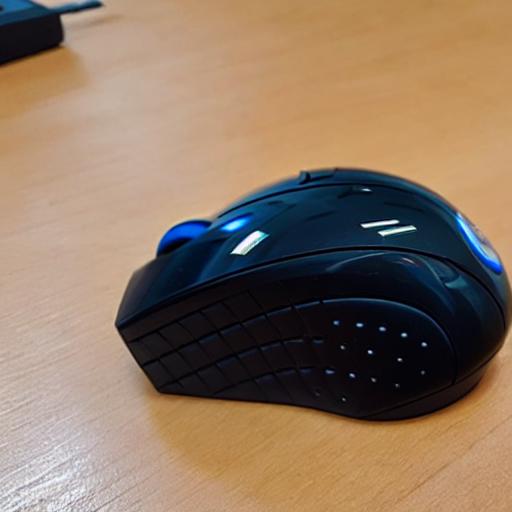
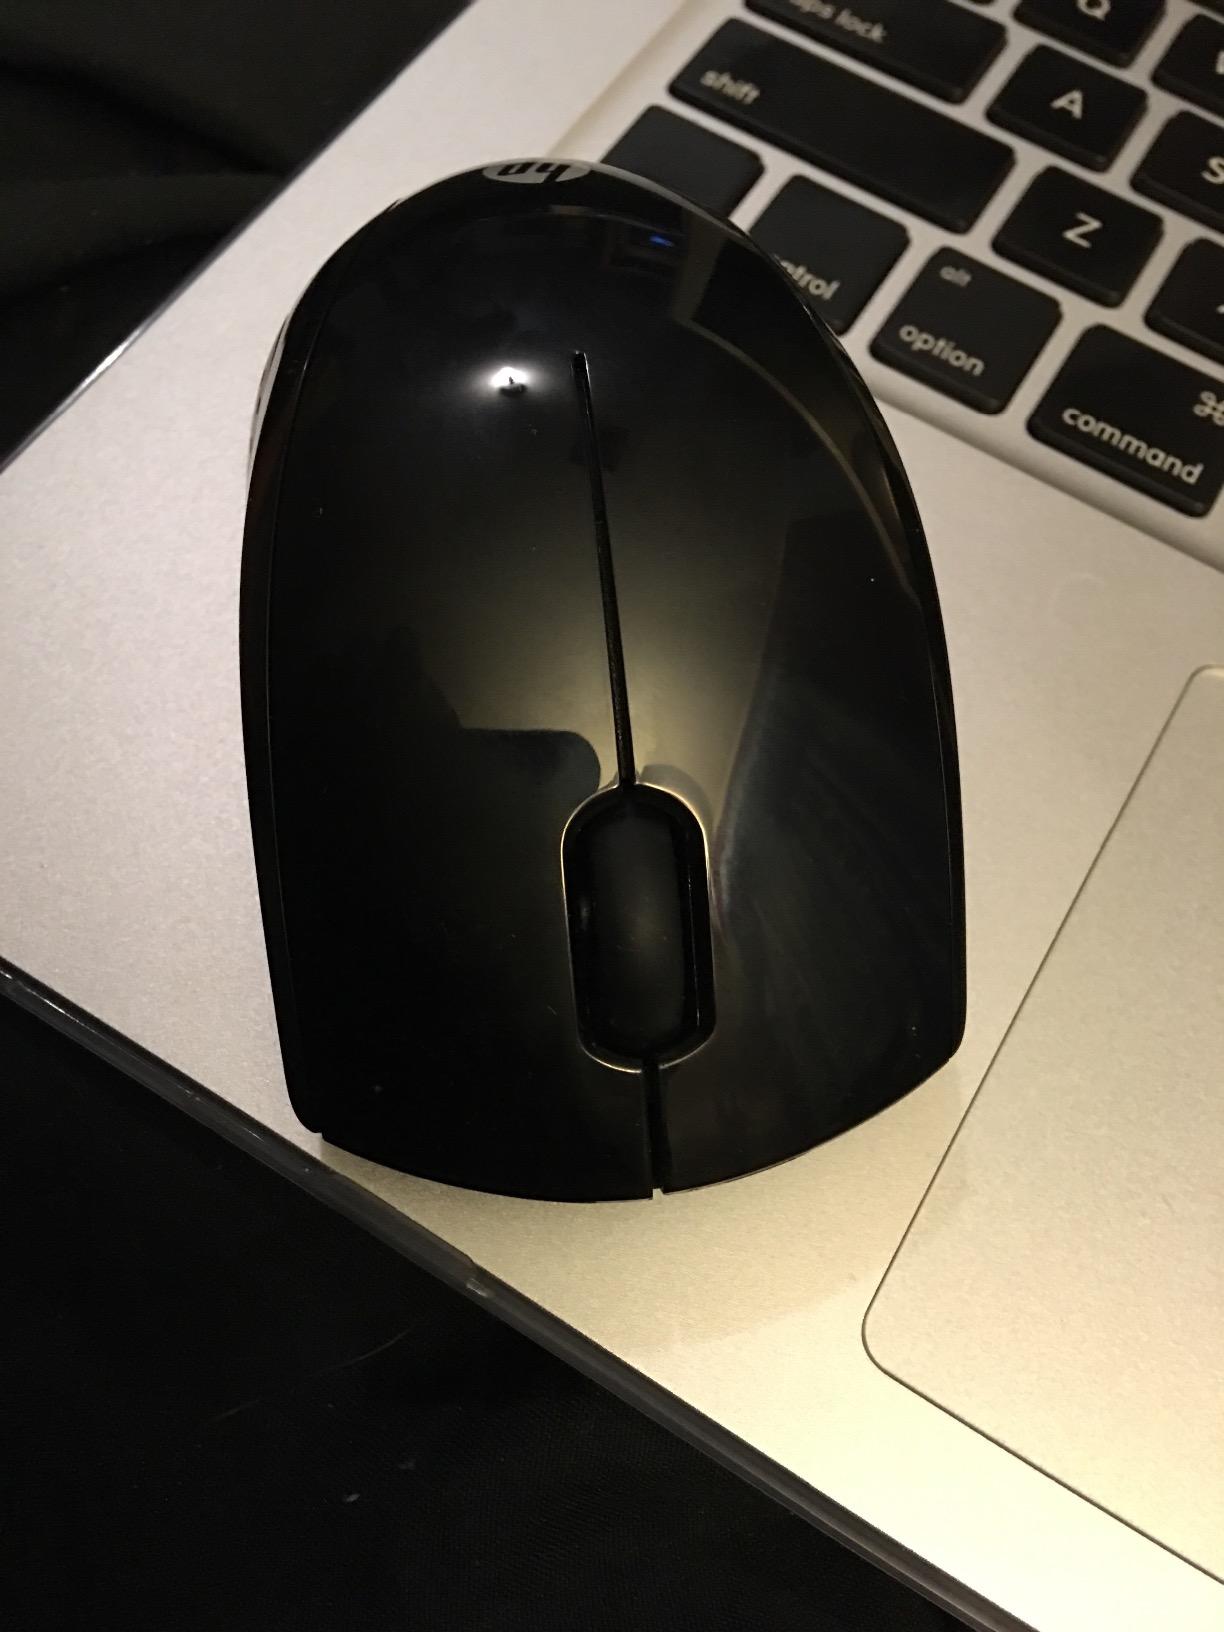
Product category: mouse
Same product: no